Elio Di Rupo

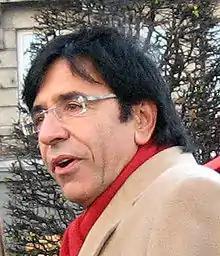
Di Rupo in 2007

Di Rupo changed, in 2004, the liberal coalition partner for the Christian-democratic party, in the Walloon Government and in the Brussels Capital Government (in the last also the green party Ecolo was part of the government). By doing this, coalitions were made which differed from the federal coalition at that time. In October 2005, he became Minister-President of Wallonia after Jean-Claude Van Cauwenberghe resigned amid a corruption scandal, involving several members of Di Rupo's party. He continued as party leader though and has had to deal with the PS's ICDI affair that emerged in May 2006.